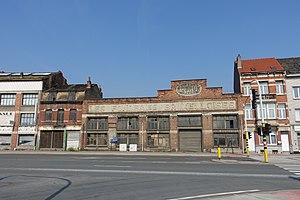
Buda est un hameau de la ville de Bruxelles à l'extrême nord-ouest de l'ancienne commune de Haren. Il se prolonge légèrement sur les communes de Vilvorde et de Machelen, ainsi qu'avant sur l'ancienne commune de Neder-over-Heembeek.